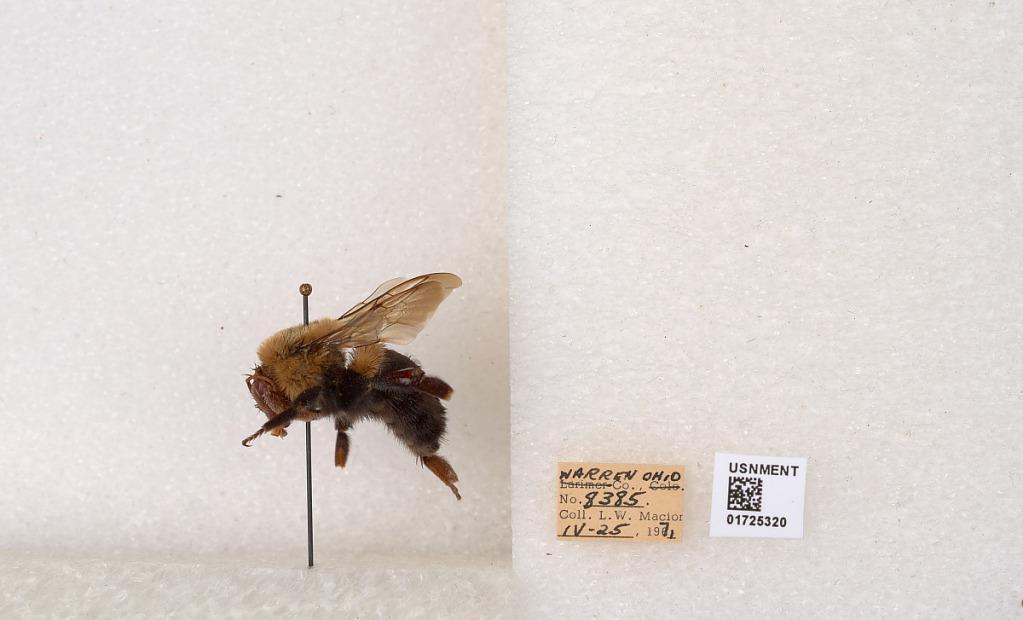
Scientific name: Bombus impatiens Cresson
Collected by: L. Macior
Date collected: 1971-4-25
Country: United States
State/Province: Ohio
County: Warren
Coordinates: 39.4276, -84.1668